Seven Ancient Wonders

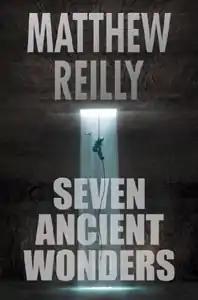
First edition cover

Seven Ancient Wonders (Seven Deadly Wonders in the United States) is a book written by Australian author Matthew Reilly in 2005. Its sequel, "The Six Sacred Stones" was released in the autumn of 2007. The final novel in the series (book 7), "The One Impossible Labyrinth", was released in Australia on October 12, 2021.